Croesus

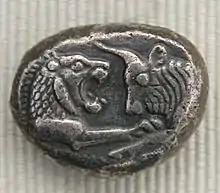
Silver croeseid issued by King Croesus of Lydia (561–545 BC), obverse: lion and bull protomes

According to Herodotus, Croesus encountered the Greek sage Solon and showed him his enormous wealth. Croesus, secure in his own wealth and happiness, asked Solon who the happiest man in the world was, and was disappointed by Solon's response that three had been happier than Croesus: Tellus, who died fighting for his country, and the brothers Kleobis and Biton who died peacefully in their sleep after their mother prayed for their perfect happiness because they had demonstrated filial piety by drawing her to a festival in an oxcart themselves.